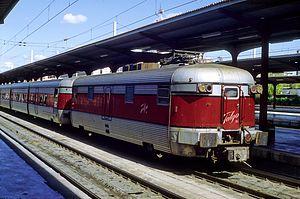
Le fourgon ferroviaire est un véhicule d'accompagnement des trains. On en distingue différents types.
Un fourgon-générateur est un véhicule ferroviaire d'accompagnement généralement chargé de délivrer l'énergie électrique nécessaire au fonctionnement des voitures du train. Dans la rame automotrice bimode Renfe série 730, les fourgons-générateur assurent également l'alimentation électrique des motrices sur les tronçons de voie non électrifiés.